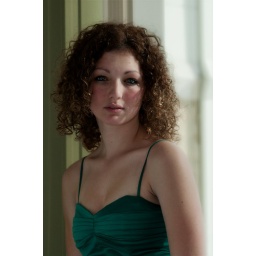
Looks good on black (hit 'L'). Rachelle with green dress lit by the light from the window.